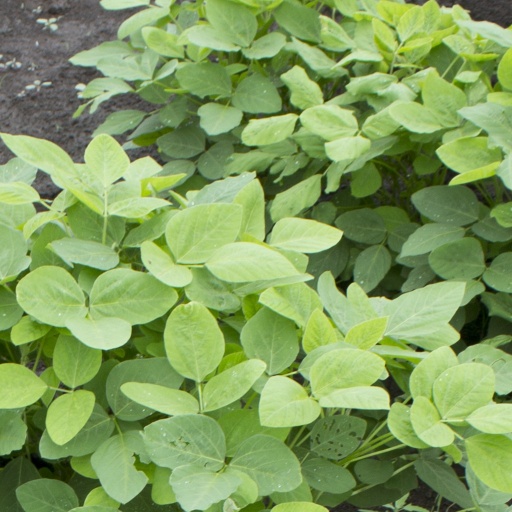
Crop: soybean